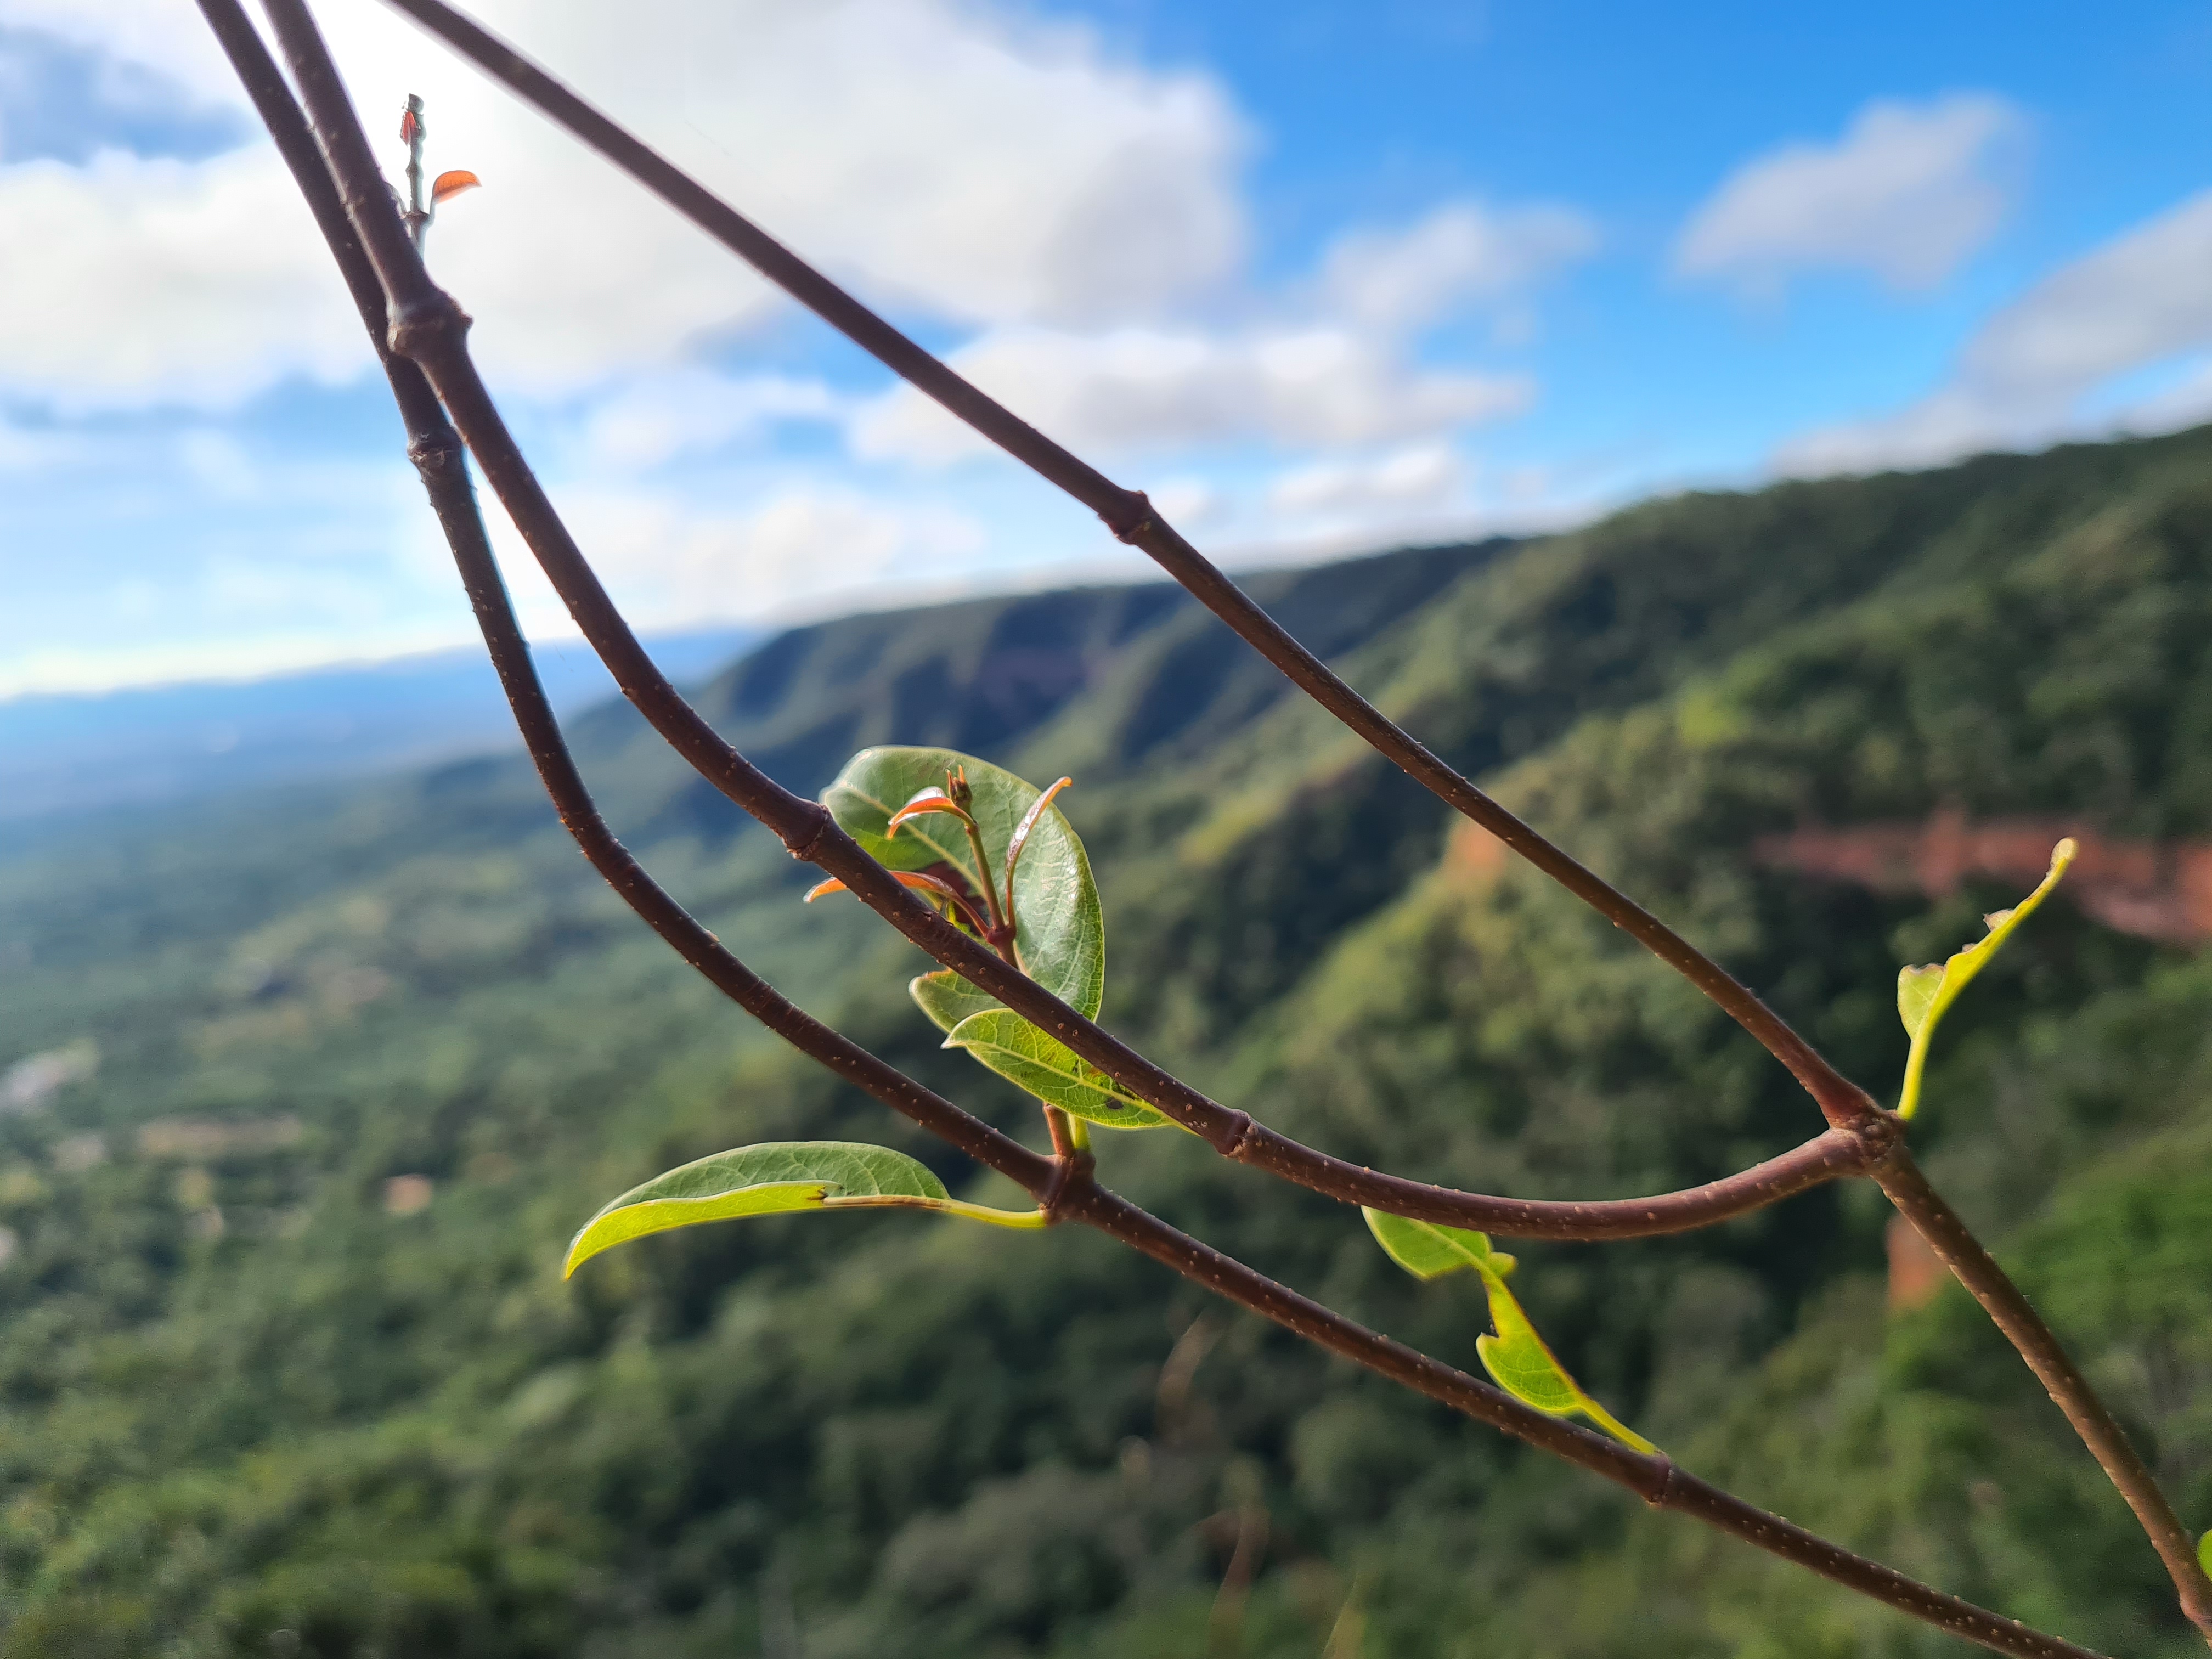
nature, cloud, sky, mountain, terrestrial plant, recreation, rope, grass, landscape, slope, leisure, grassland, forest, adventure, jungle, fun, art, pole, wildlife, wire, mountain range, plant stem, hill, cumulus, rainforest